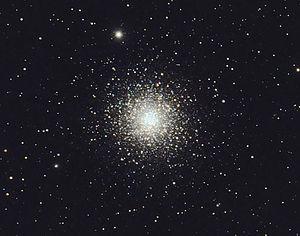
M15 est un amas globulaire situé dans la constellation de Pégase, à la limite de visibilité à l'œil nu.